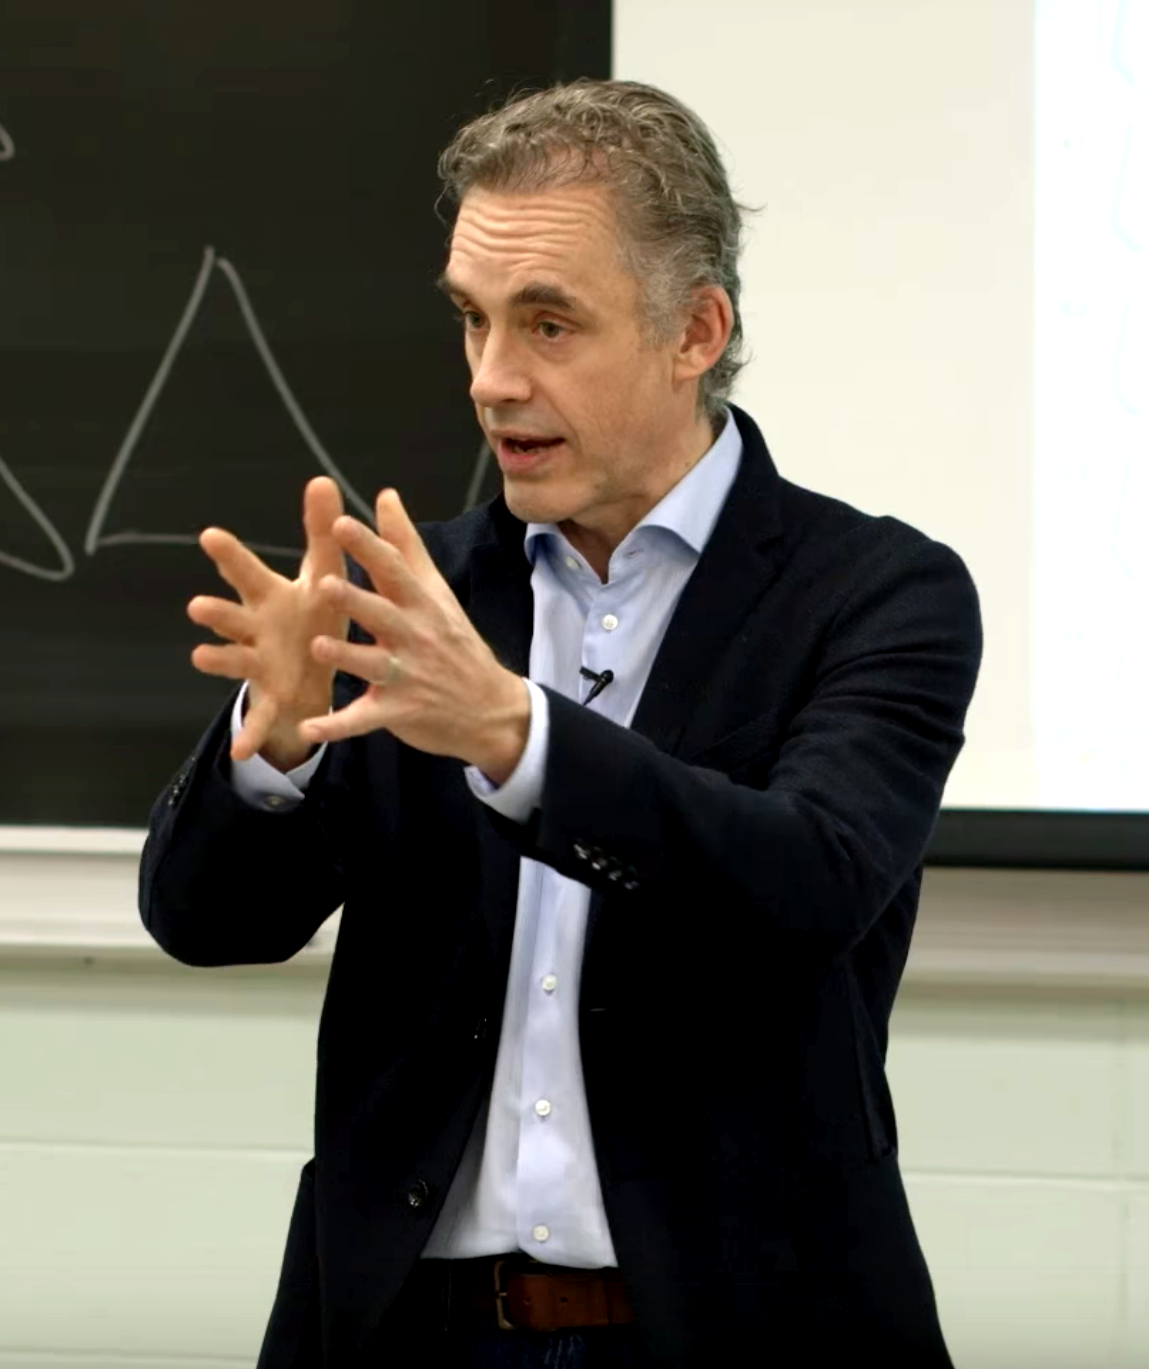
จอร์แดน ปีเตอร์สัน

| name = จอร์แดน ปีเตอร์สันJordan Peterson
| image = Peterson Lecture (33522701146).png
| caption = จอร์แดน ปีเตอร์สันที่มหาวิทยาลัยโทรอนโต ปี ค.ศ. 2017
| birth_name = จอร์แดน เบิร์นท ปีเตอร์สัน
| birth_place = เอ็ดมันตัน, รัฐแอลเบอร์ตา|แอลเบอร์ตา, แคนาดา
| residence = โทรอนโต, รัฐออนแทรีโอ|ออนแทรีโอ, แคนาดา
| citizenship = แคนาดา
| fields = จิตวิทยา
| workplaces = Unbulleted list|มหาวิทยาลัยแมคกิลล์/โรงพยาบาลดักลาส (1985–1993)|มหาวิทยาลัยฮาร์วาร์ด (1993–1998)|มหาวิทยาลัยโทรอนโต (1998–ปัจจุบัน)
| education = แฟร์วิวไฮสกูล (Fairview High School)
| thesis_title = Potential psychological markers for the predisposition to alcoholism
| thesis_url =
| thesis_year = 1991
| doctoral_advisor = Robert O. Pihl
| children = 2
จอร์แดน เบิร์นท ปีเตอร์สัน (Jordan Bernt Peterson; เกิด 12 มิ.ย. ค.ศ. 1962) เป็นจิตวิทยาคลินิก|นักจิตวิทยาคลินิกชาวแคนาดา นักวิจารณ์ด้านวัฒนธรรม และศาสตราจารย์ประจำสาขาวิชาจิตวิทยา ที่มหาวิทยาลัยโทรอนโต หัวข้อใหญ่ที่ศึกษาคือ จิตวิทยาความผิดปกติ (abnormal psychology), จิตวิทยาบุคลิกภาพ และจิตวิทยาสังคม โดยหัวข้อที่เน้นที่สุดคือจิตวิทยาของศาสนา และความเชื่อเชิงอุดมการณ์ รวมทั้งการประเมินและการพัฒนาของบุคลิกภาพและสมรรถภาพทางการทำงาน (job performance)
จอร์แดน ปีเตอร์สันเติบโตที่เมืองแฟร์วิว รัฐแอลเบอร์ตา|เมืองแฟร์วิว รัฐแอลเบอร์ตา ประเทศแคนาดา|แคนาดา สำเร็จการศึกษาระดับปริญญาตรีด้านรัฐศาสตร์เมื่อ ค.ศ. 1982 และด้านจิตวิทยาเมื่อ ค.ศ. 1984 จากมหาวิทยาลัยแอลเบอร์ตา สำเร็จการศึกษาระดับปริญญาเอกด้านจิตวิทยาคลินิก จากมหาวิทยาลัยแมคกิลล์ในปี ค.ศ. 1991 ศึกษาหลังปริญญาเอก (post doctoral) ที่มหาวิทยาลัยแมคกิลล์เป็นเวลาสองปี จากนั้นย้ายไปทำงานที่รัฐแมสซาชูเซตส์ สหรัฐฯ เป็นผู้ช่วยศาสตราจารย์และรองศาสตราจารย์ภาควิชาจิตวิทยา ที่มหาวิทยาลัยฮาร์วาร์ด ในปี ค.ศ. 1998 ย้ายไปทำงานที่มหาวิทยาลัยโทรอนโต เป็นศาสตราจารย์จนถึงปัจจุบัน
== อ้างอิง ==
== แหล่งข้อมูลอื่น ==
; ส่วนตัว
*
*
*
หมวดหมู่:นักจิตวิทยาชาวแคนาดา